List of artworks in the collection of the Royal Society of Chemistry

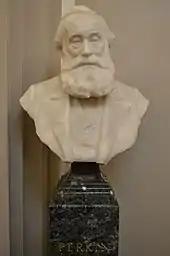
William Henry Perkin bust – Burlington House

The marble bust representing Sir William Henry Perkin was presented to the Chemical Society in 1907 by a committee administering the fund subscribed in support of the international celebration for the fiftieth anniversary of the foundation of the Coal Tar Colour Industry. At the Annual General Meeting of the Society, President Raphael Meldola reported on this gift: